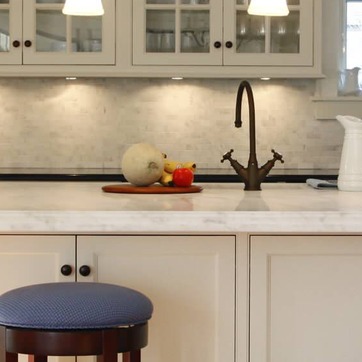
Material: food